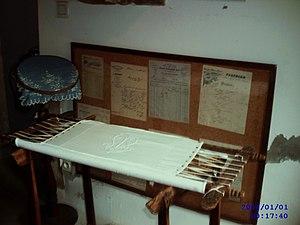
Fontenoy-le-Château fut à partir de un haut lieu de la broderie dite broderie blanche. Cette broderie synonyme de luxe était exportée dans les cours royales du monde entier.